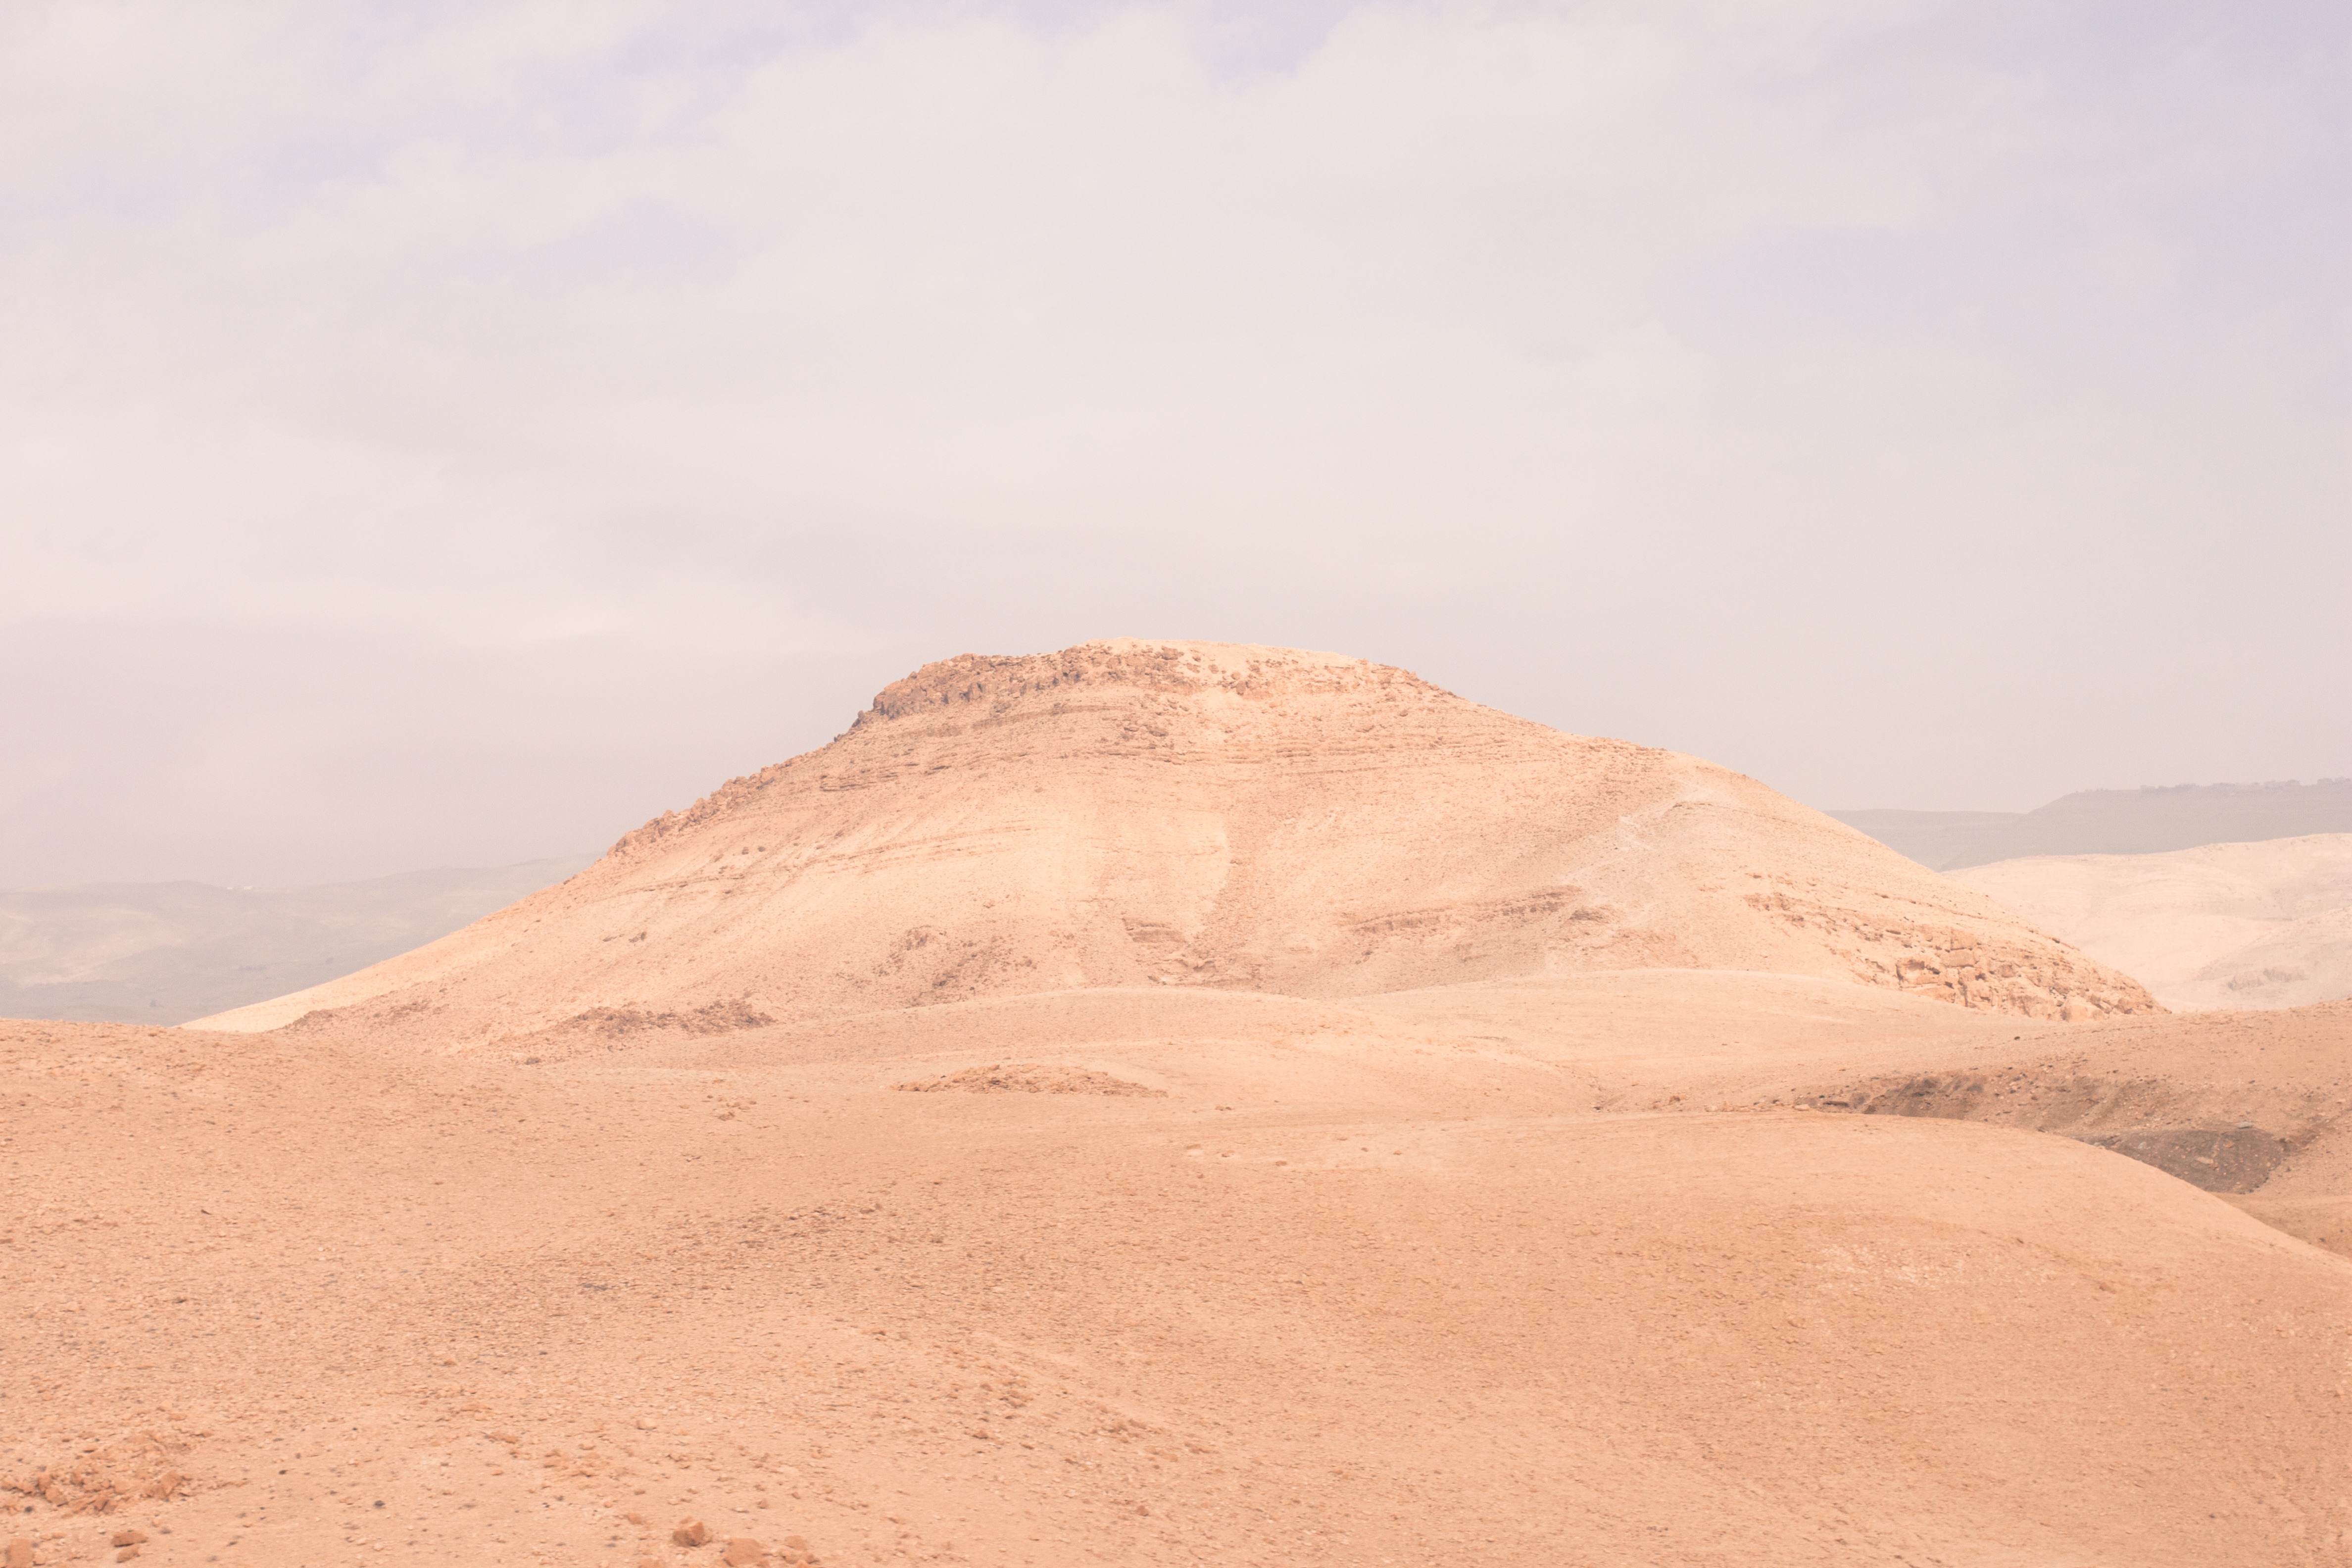
landscape, sand, cloud, hill, desert, soil, material, sandy, geology, badlands, plateau, sahara, wadi, landform, erg, natural environment, geographical feature, aeolian landform